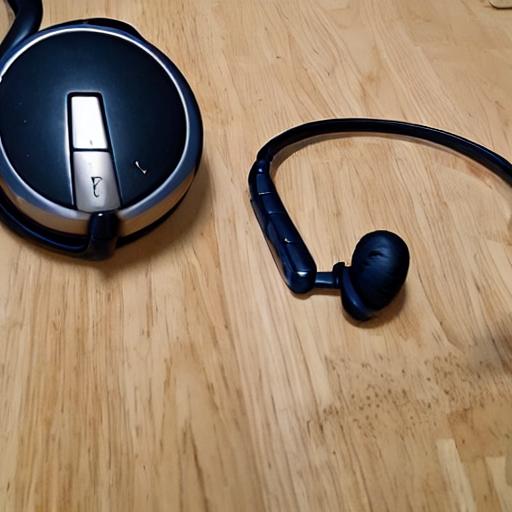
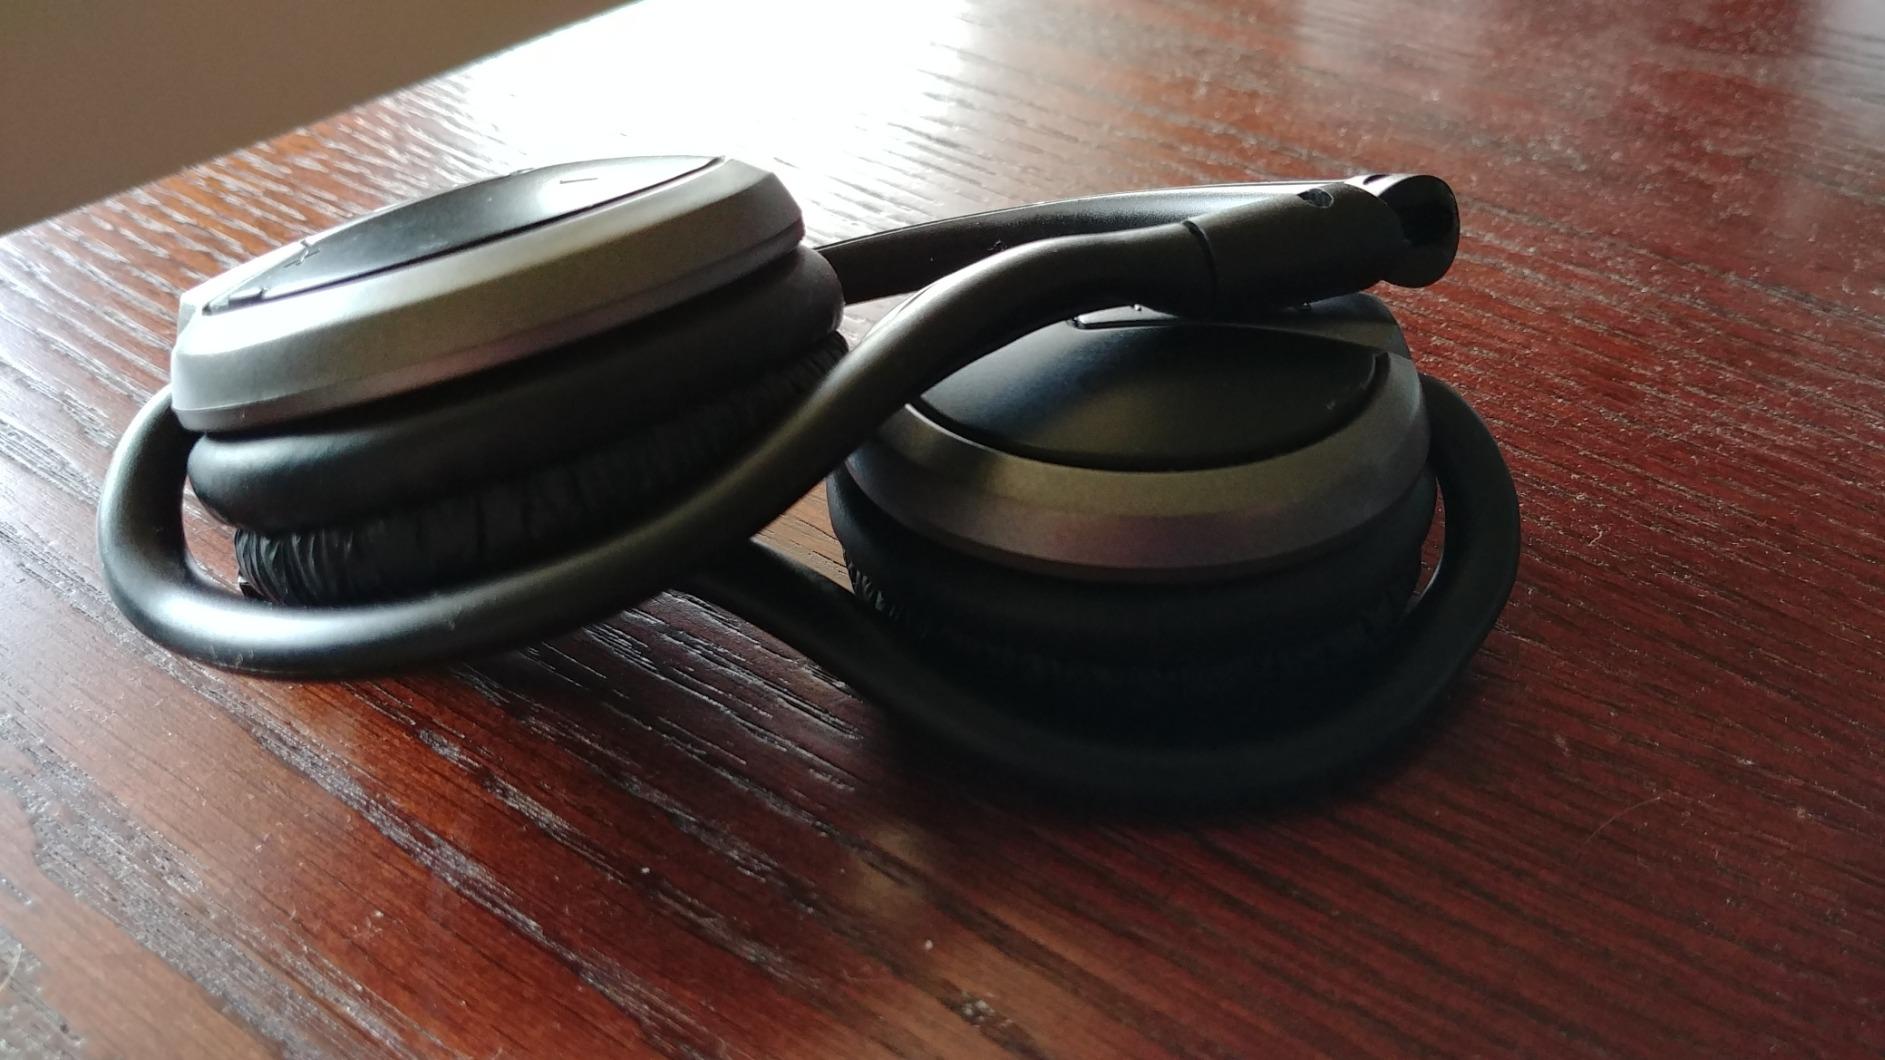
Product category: headphones
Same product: no